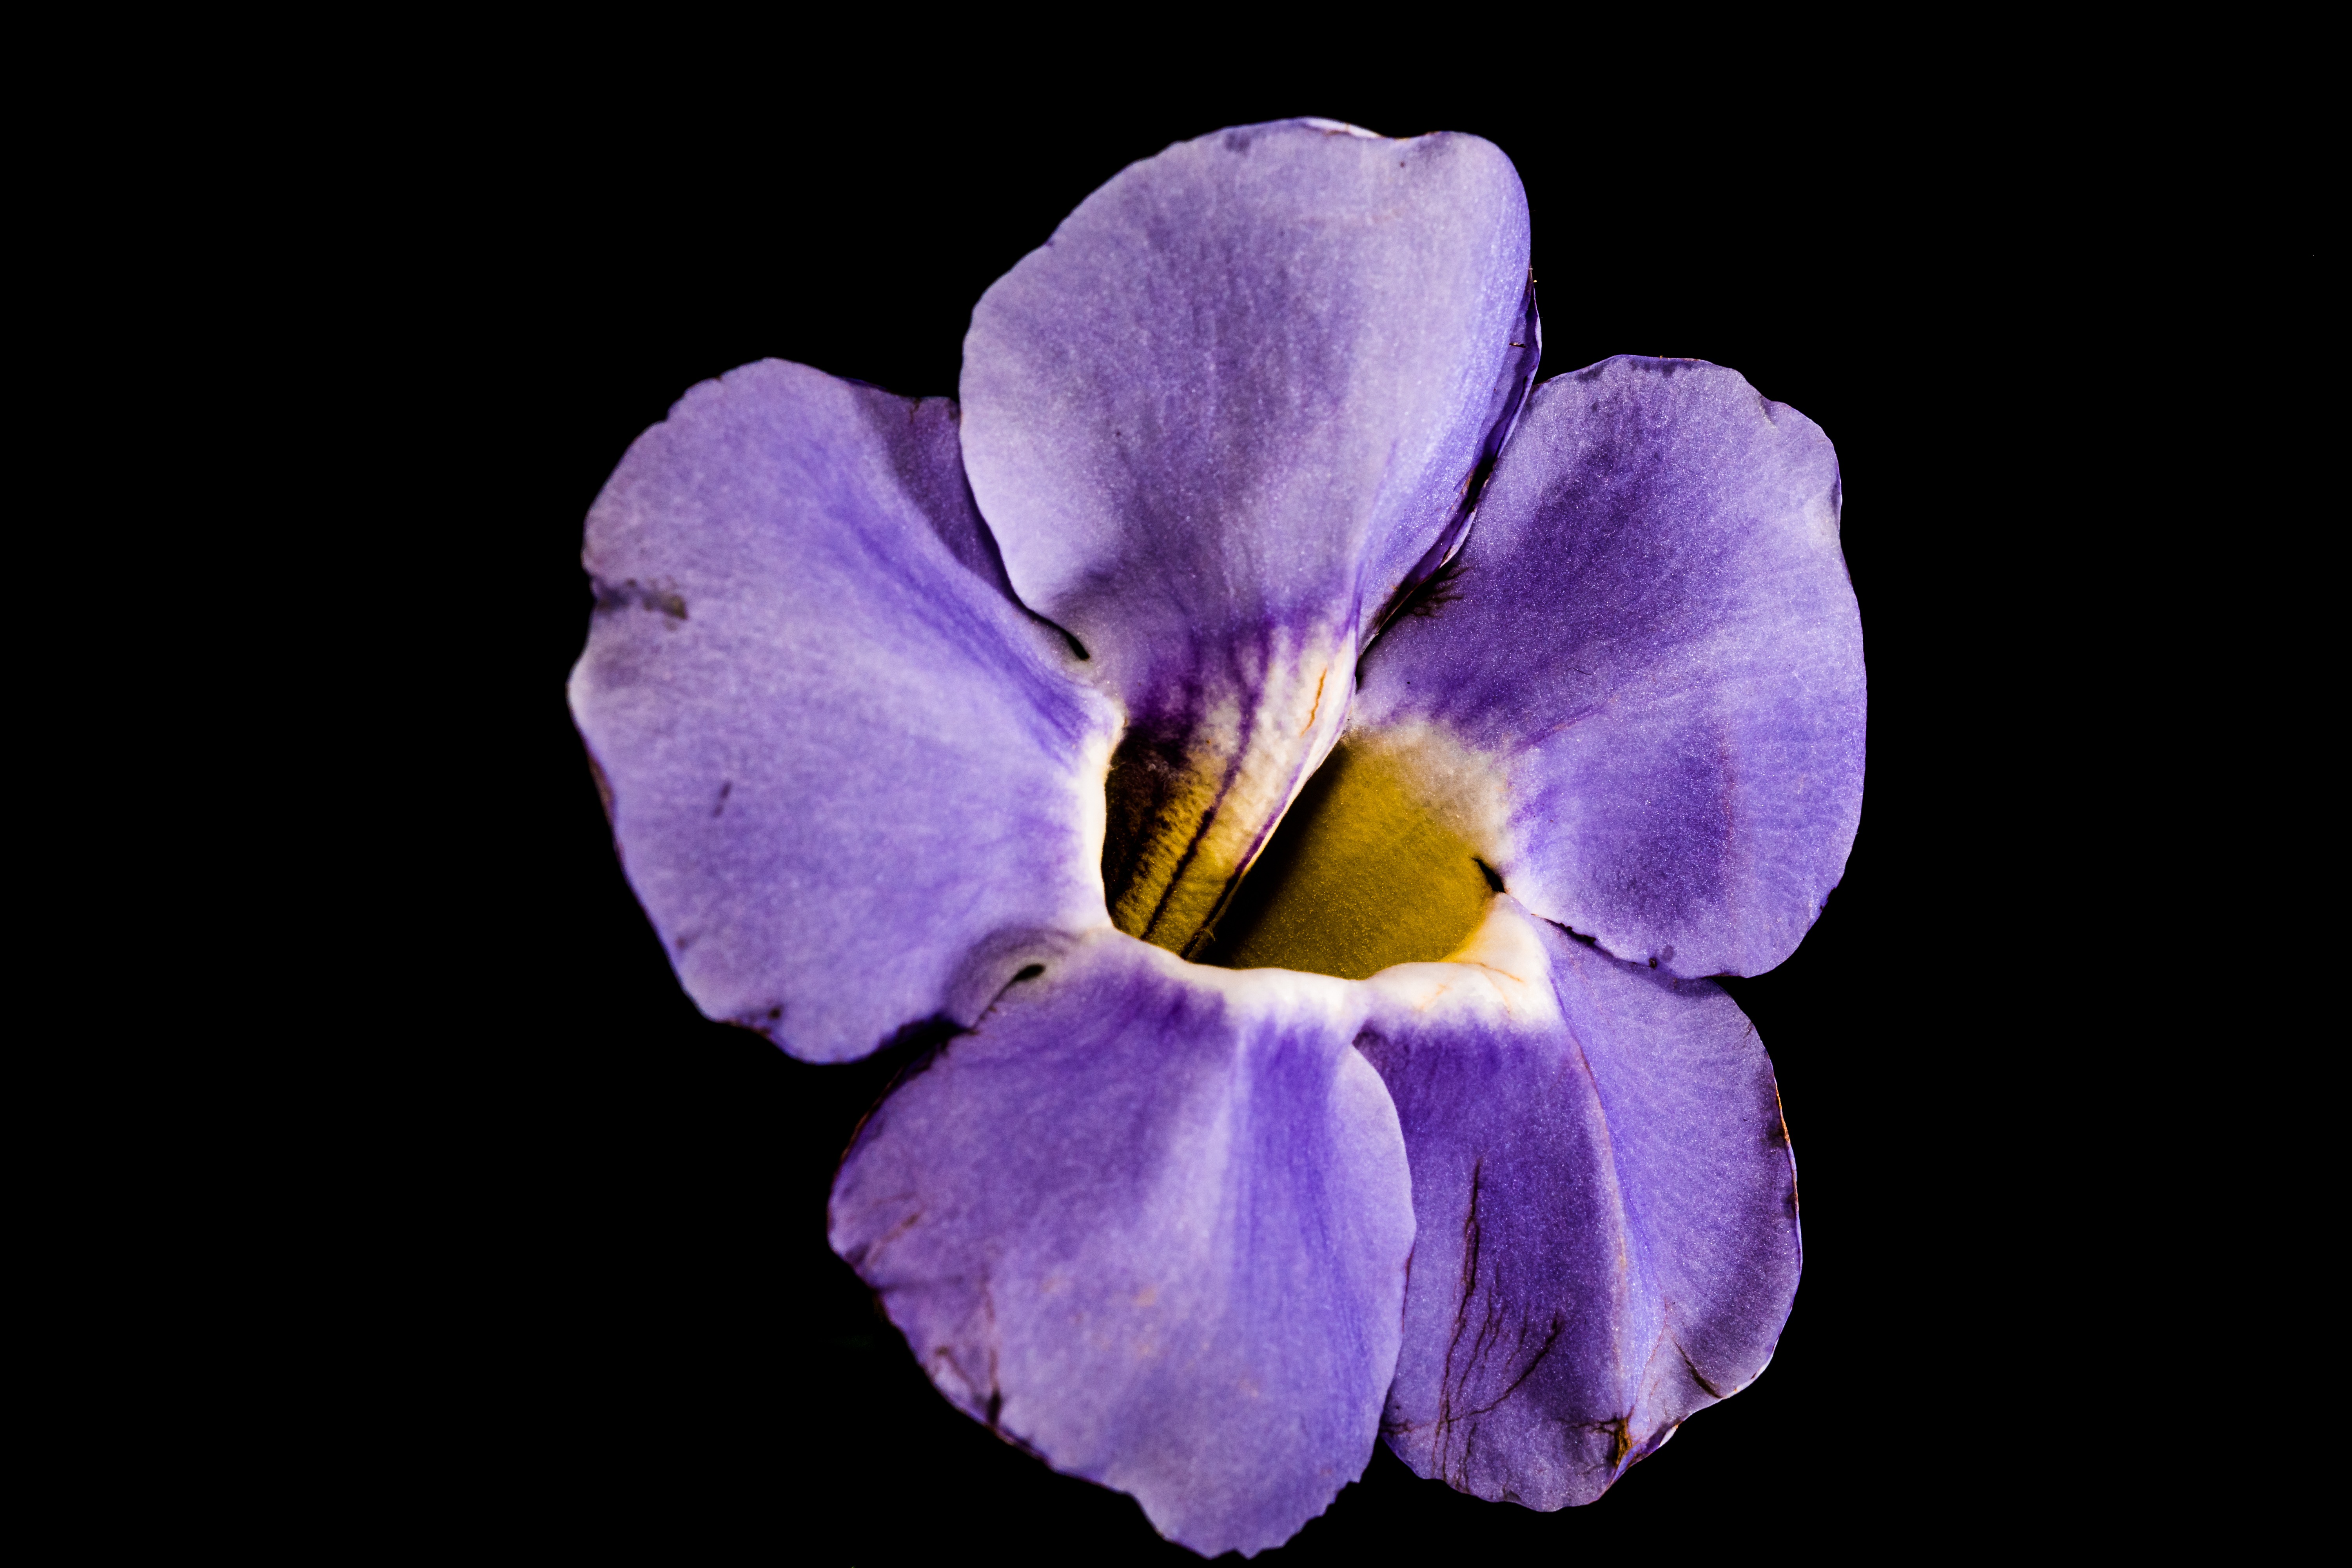
blossom, plant, flower, purple, petal, bloom, blue, close, flora, close up, human body, iris, eye, violet, organ, viola, macro photography, pansy, flowering plant, land plant, violet family